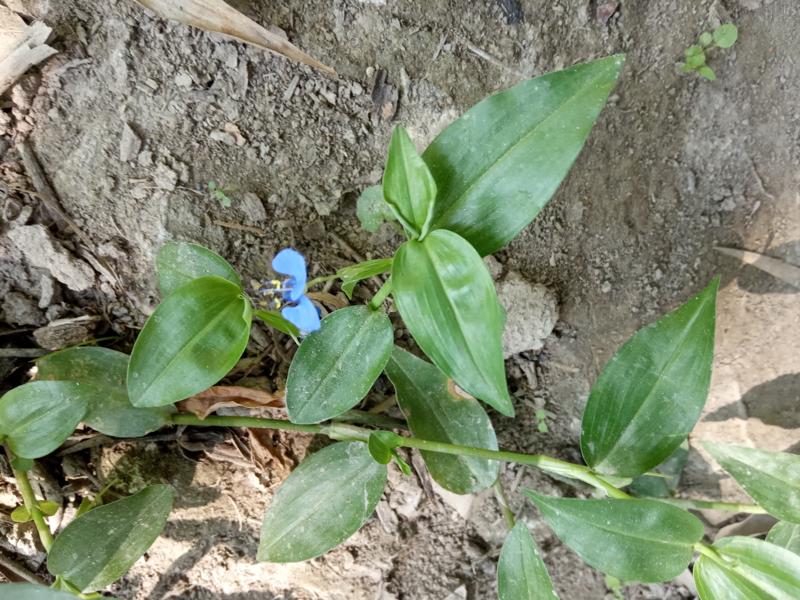
Weed species: Commelina benghalensis